Harcourt Whyte

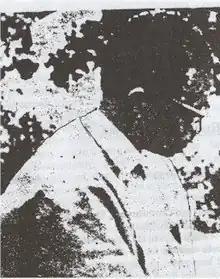

Ikoli Harcourt-Whyte (19051977) popularly known as Harcourt Whyte, was a Nigerian composer best remembered for his classic hymn "Atula Egwu".